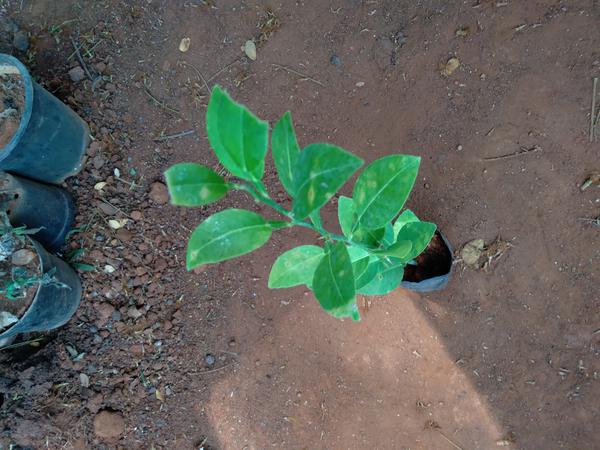
Plant: Lemon